2014 G20 Brisbane summit

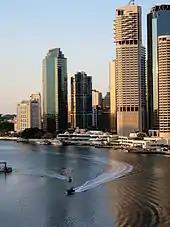
Police boats patrolling the Brisbane River on the day before the summit

A declared area took effect from 8 November with several restricted areas which were to be fenced and guarded by police. Freedom of movement for ordinary citizens was restricted. According to the "G20 (Safety and Security) Regulation 2014" and article 12 of the "G20 (Safety and Security) Act 2013", residents living in these areas had to have a security clearance performed, and their car given a security pass. Residents not receiving a security clearance were forced to leave the area, but were paid accommodation expenses.